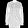
Label: Coat